Lucille Bremer

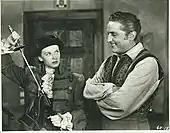
Bremer with Arturo de Córdova on "Adventures of Casanova" (1948)

One of her last films was alongside Mexican movie star Arturo de Córdova in "Adventures of Casanova" (1948).